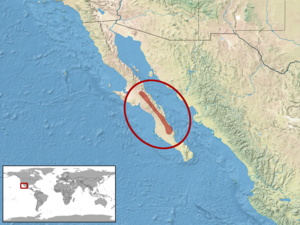
Elgaria velazquezi est une espèce de sauriens de la famille des Anguidae.